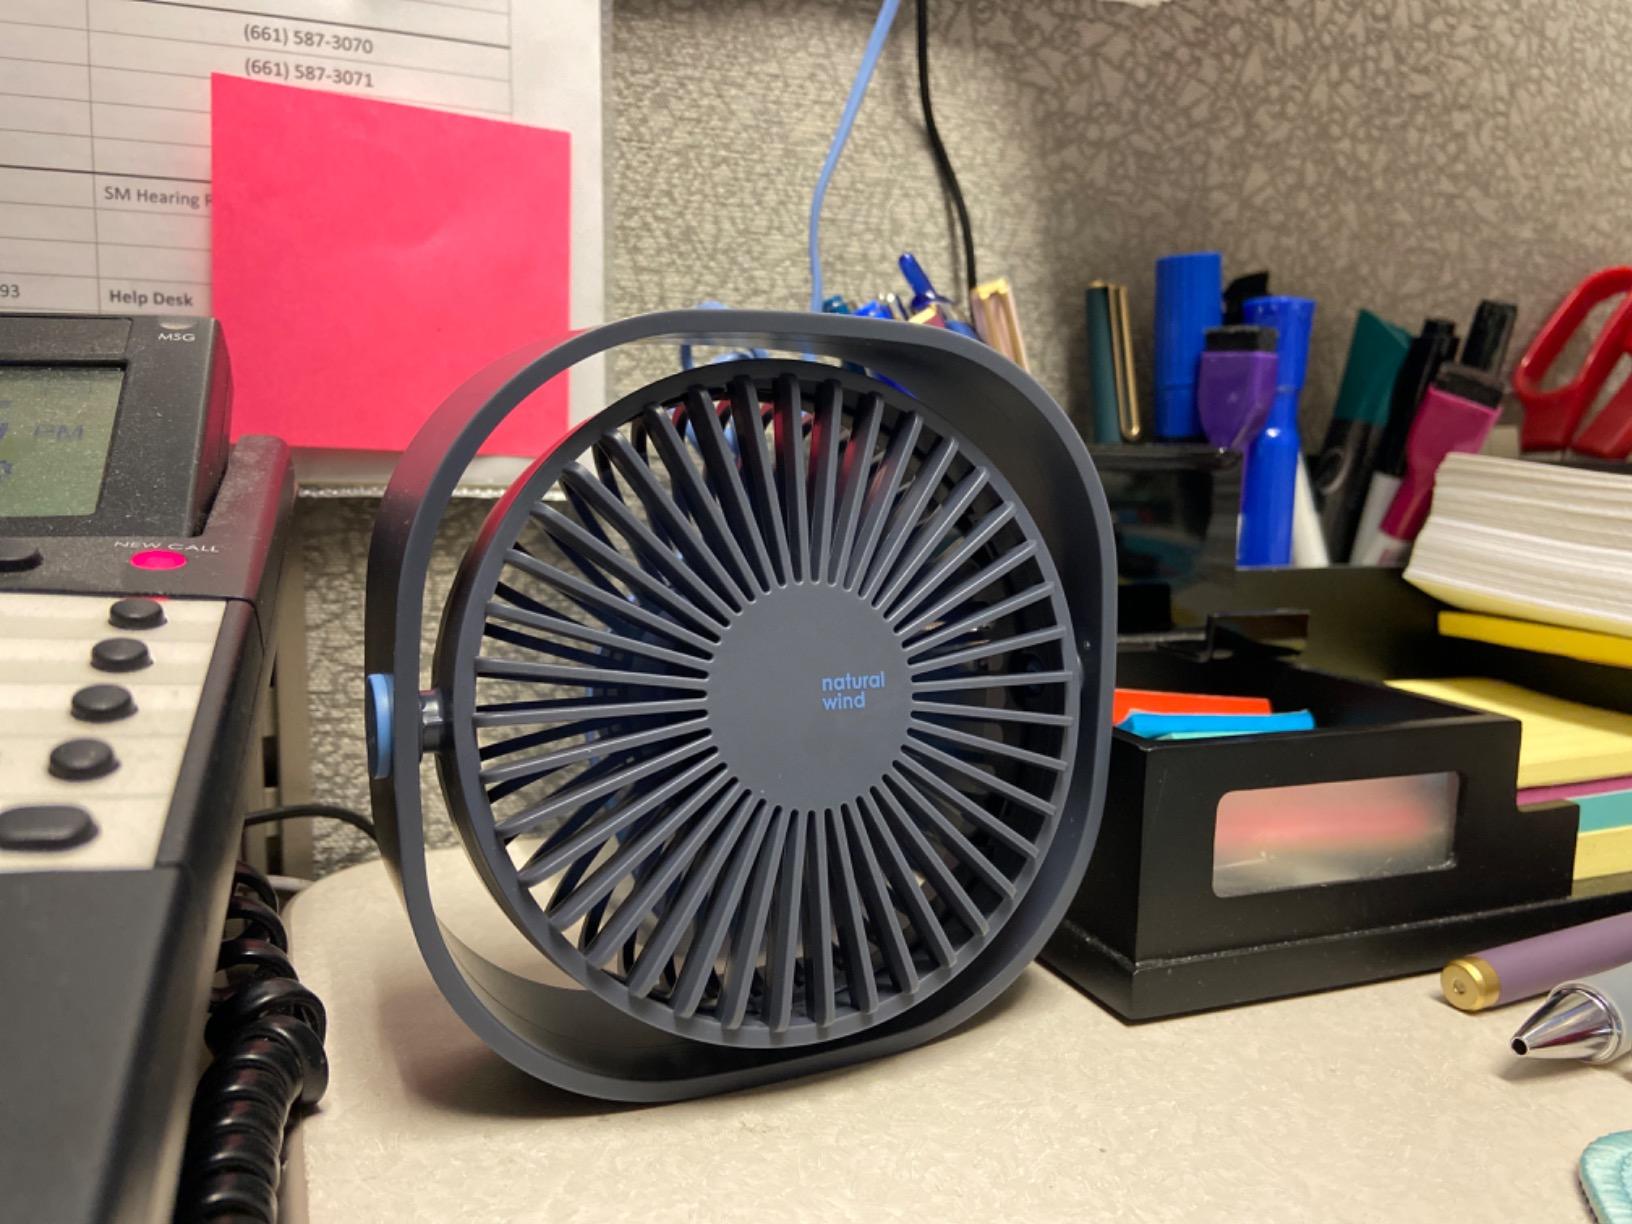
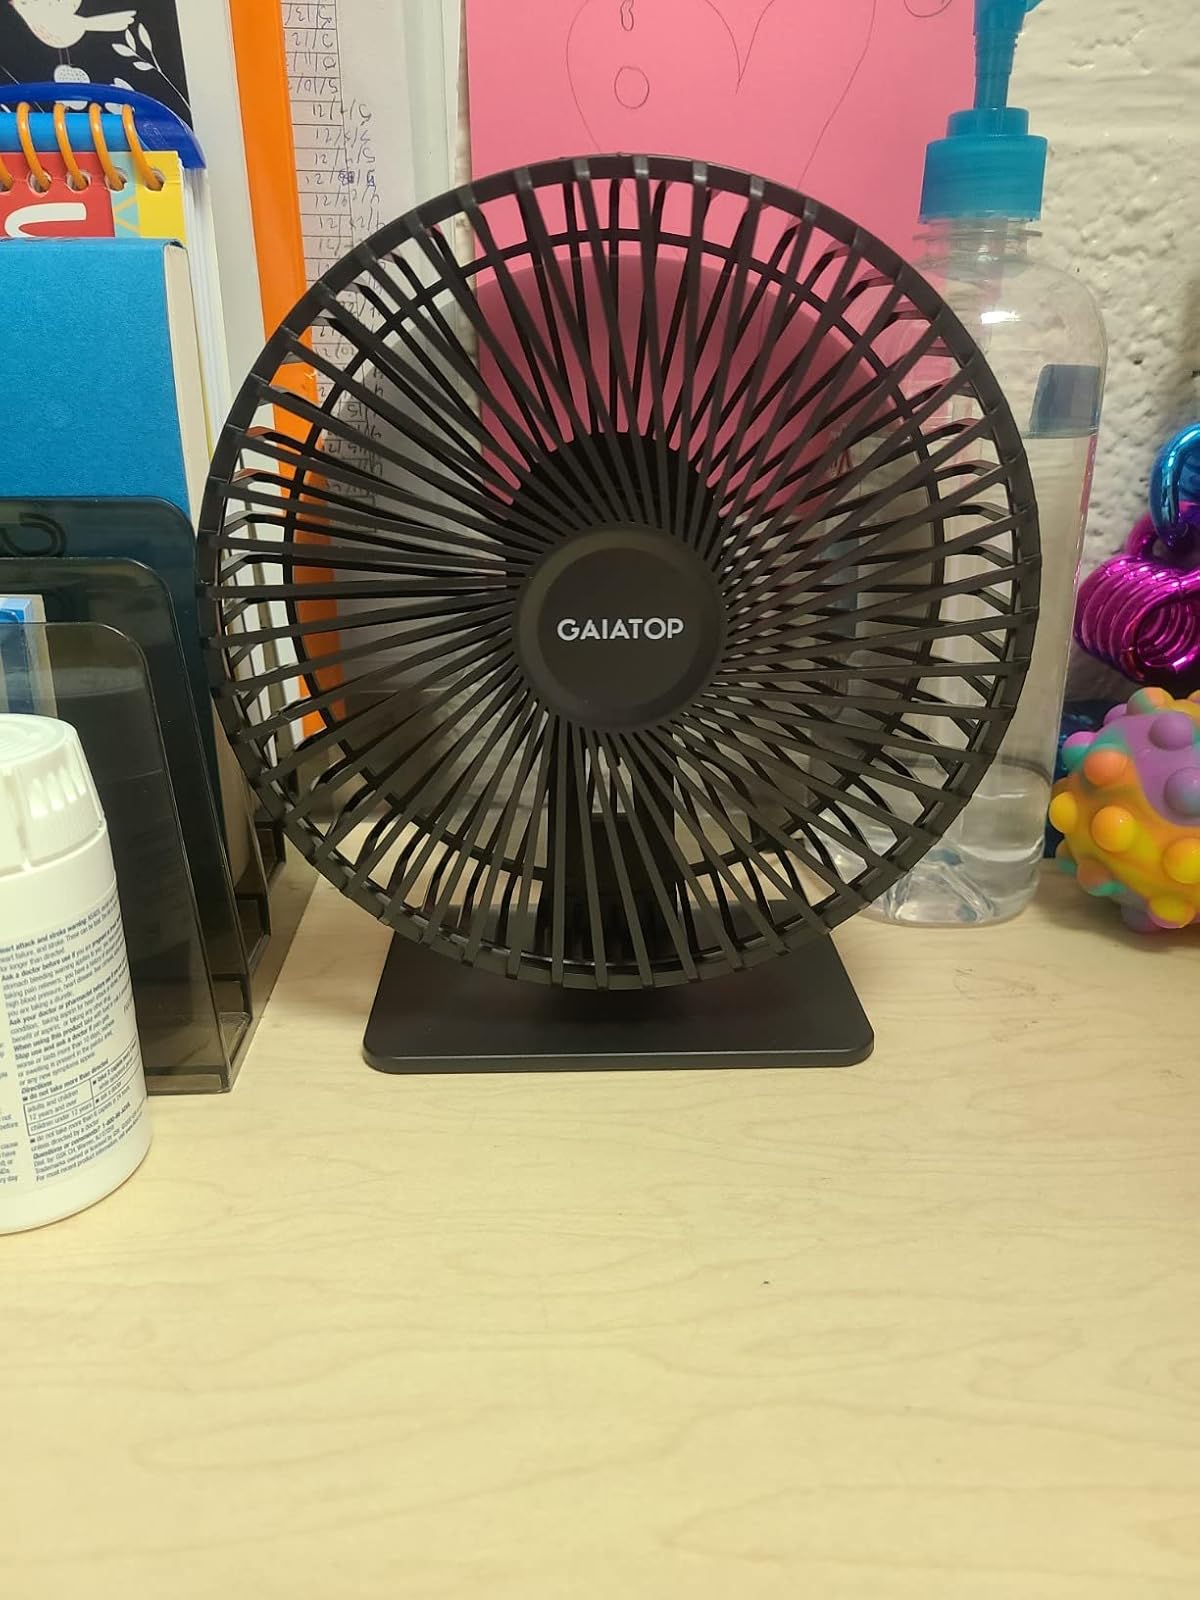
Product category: fan
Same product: no